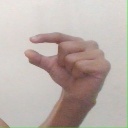
अक्षर: ग